Achillobator

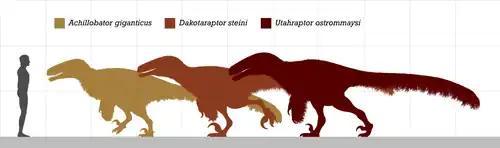
Comparison between giant dromaeosaurids including "Achillobator"

In its original description, "Achillobator" was placed as a close relative of "Dromaeosaurus" with an ambiguous position in the family. In more recent and solid research "Achillobator" is classified within the Dromaeosauridae, a group of very bird-like, maniraptoran dinosaurs, being placed in the Eudromaeosauria, a group of dromaeosaurids that were obligate terrestrial and hypercarnivore animals, better known as the "true dromaeosaurids". They strongly differ from other dromaeosaurs, such as the arboreal microraptorians or amphibious halszkaraptorines. Eudromaeosauria was first defined as a node-based clade by Nicholas R. Longrich and Philip J. Currie in 2009 as the most inclusive natural group containing "Dromaeosaurus", "Velociraptor", "Deinonychus", and "Saurornitholestes", their most recent common ancestor and all of its other descendants. The various "subfamilies" have also been re-defined as clades, usually defined as all species closer to the groups namesake than to "Dromaeosaurus" or any namesakes of other sub-clades.